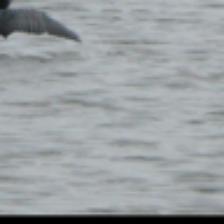
Label: NonHuman